Maharashtra

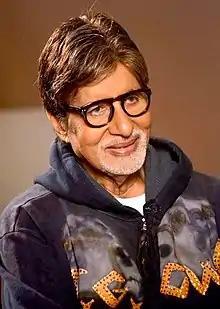
Amitabh Bachchan of Bollywood, called "the biggest film star in the world".

Modern Theatre in Maharashtra can trace its origins to the British colonial era in the middle of the 19th century. It is modelled mainly after the western tradition but also includes forms like Sangeet Natak (musical drama). In recent decades, Marathi Tamasha has also been incorporated in some experimental plays. The repertoire of Marathi theatre ranges from humorous social plays, farces, historical plays, and musical, to experimental plays and serious drama. Marathi Playwrights such as Vijay Tendulkar, Purushottam Laxman Deshpande, Mahesh Elkunchwar, Ratnakar Matkari, and Satish Alekar have influenced theatre throughout India. Besides Marathi theatre, Maharashtra and particularly, Mumbai, has had a long tradition of theatre in other languages such as Gujarati, Hindi, and English.